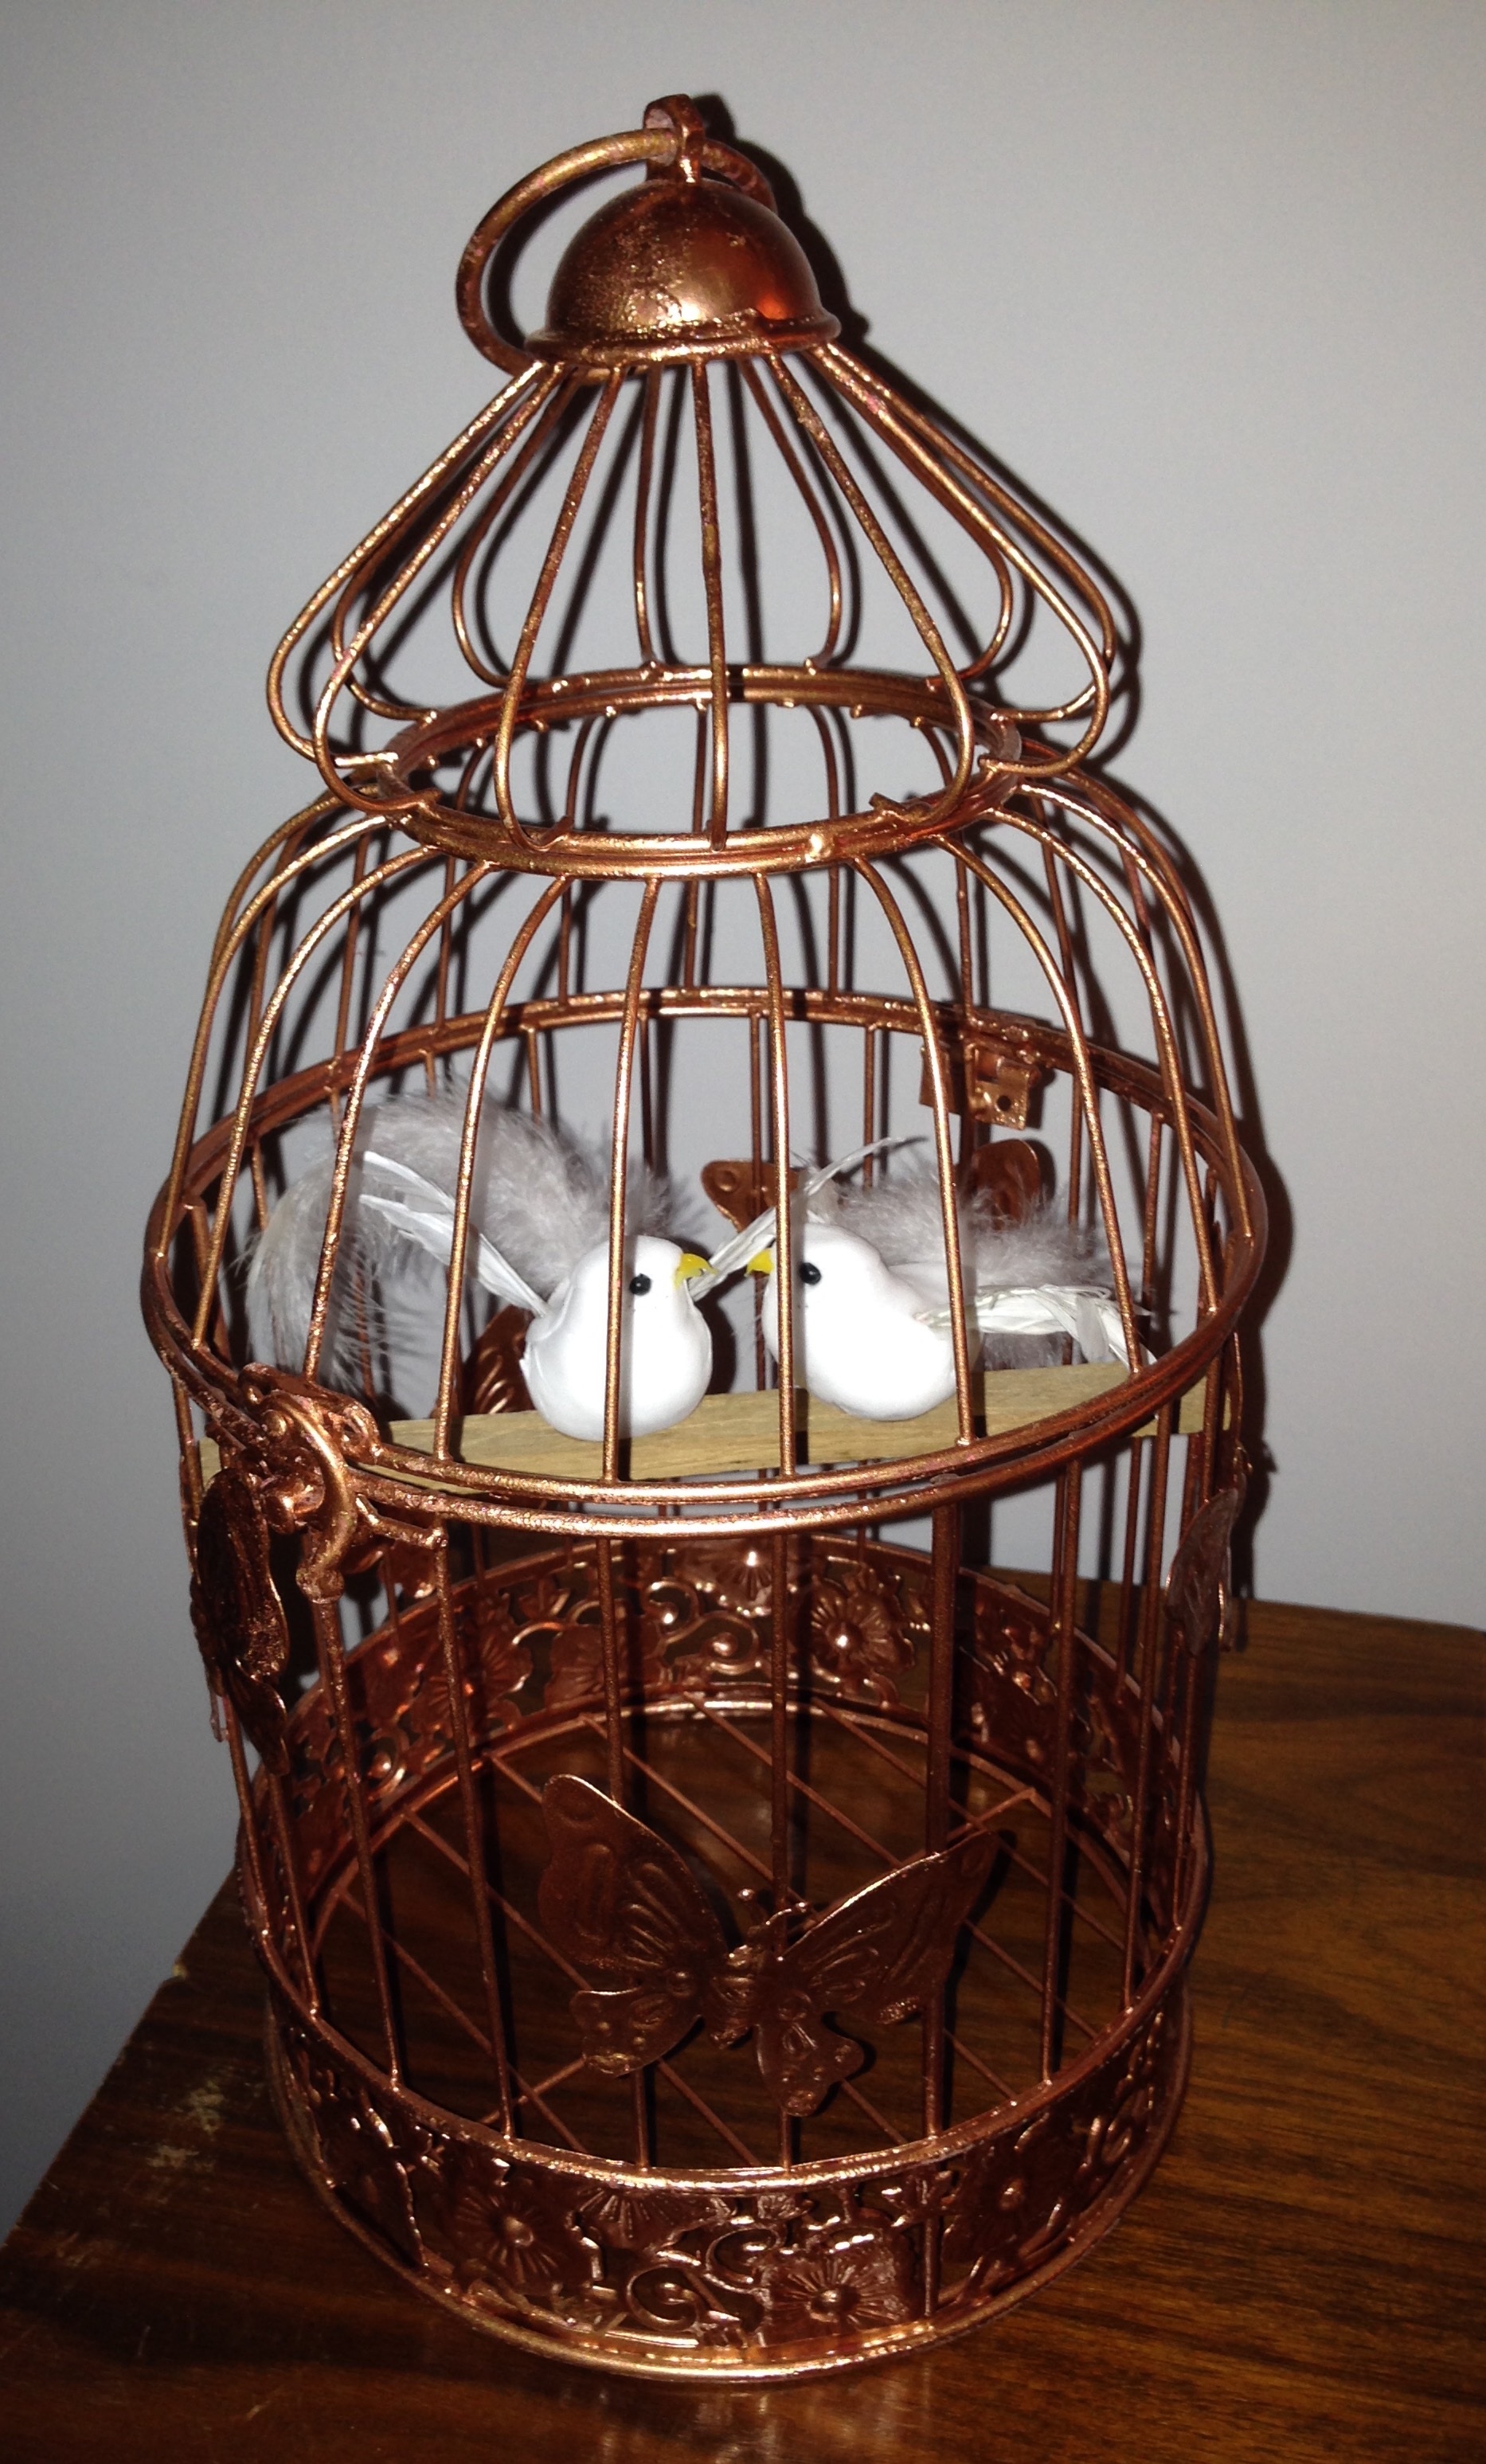
bird, glass, lantern, lighting, cage, light fixture, chandelier, man made object, couple birds